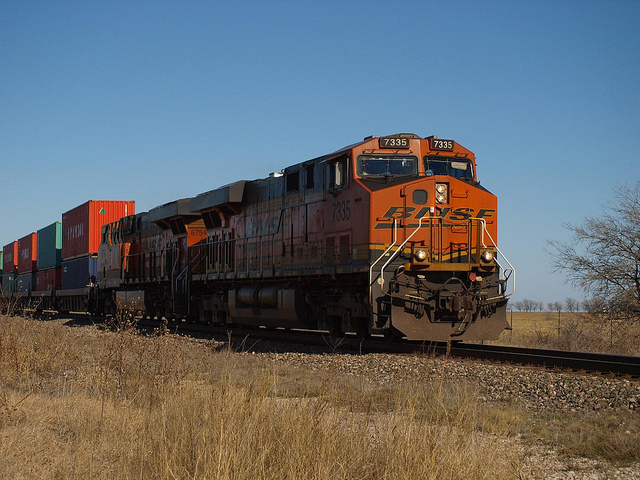
A train traveling through a dry grass covered country side.

An orange train driving down the train tracks

A red cargo train makes its way down the tracks.

An orange train travelling down the train tracks.

A train rides along the track in a plain.